Princess Catherine Yurievskaya

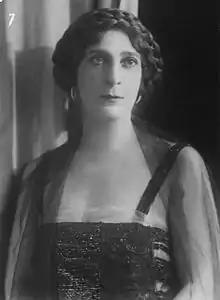
Yuryevskaya, during her singing career

Princess Catherine Alexandrovna Yurievskaya (– 22 December 1959) was the natural daughter of Alexander II of Russia by his mistress (later his wife), Princess Catherine Dolgorukova. In 1880, she was legitimated by her parents' morganatic marriage. In her own family, she was known as "Katia".